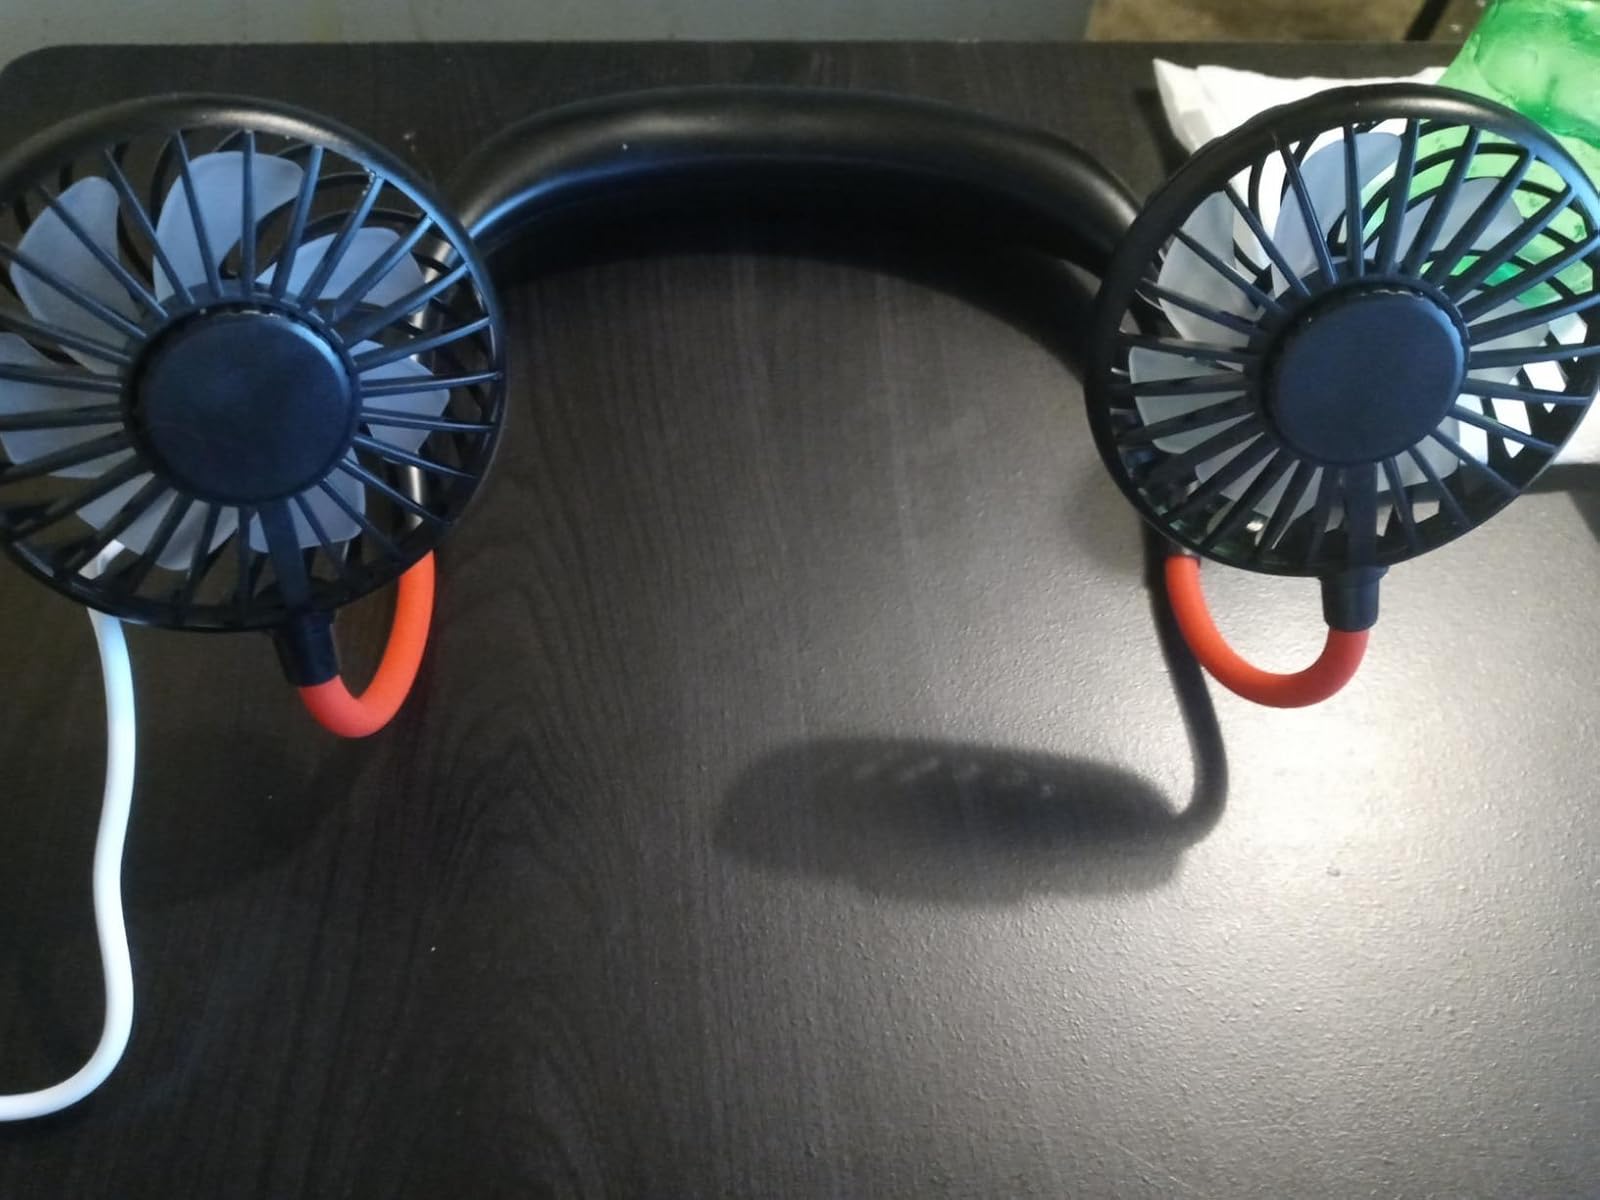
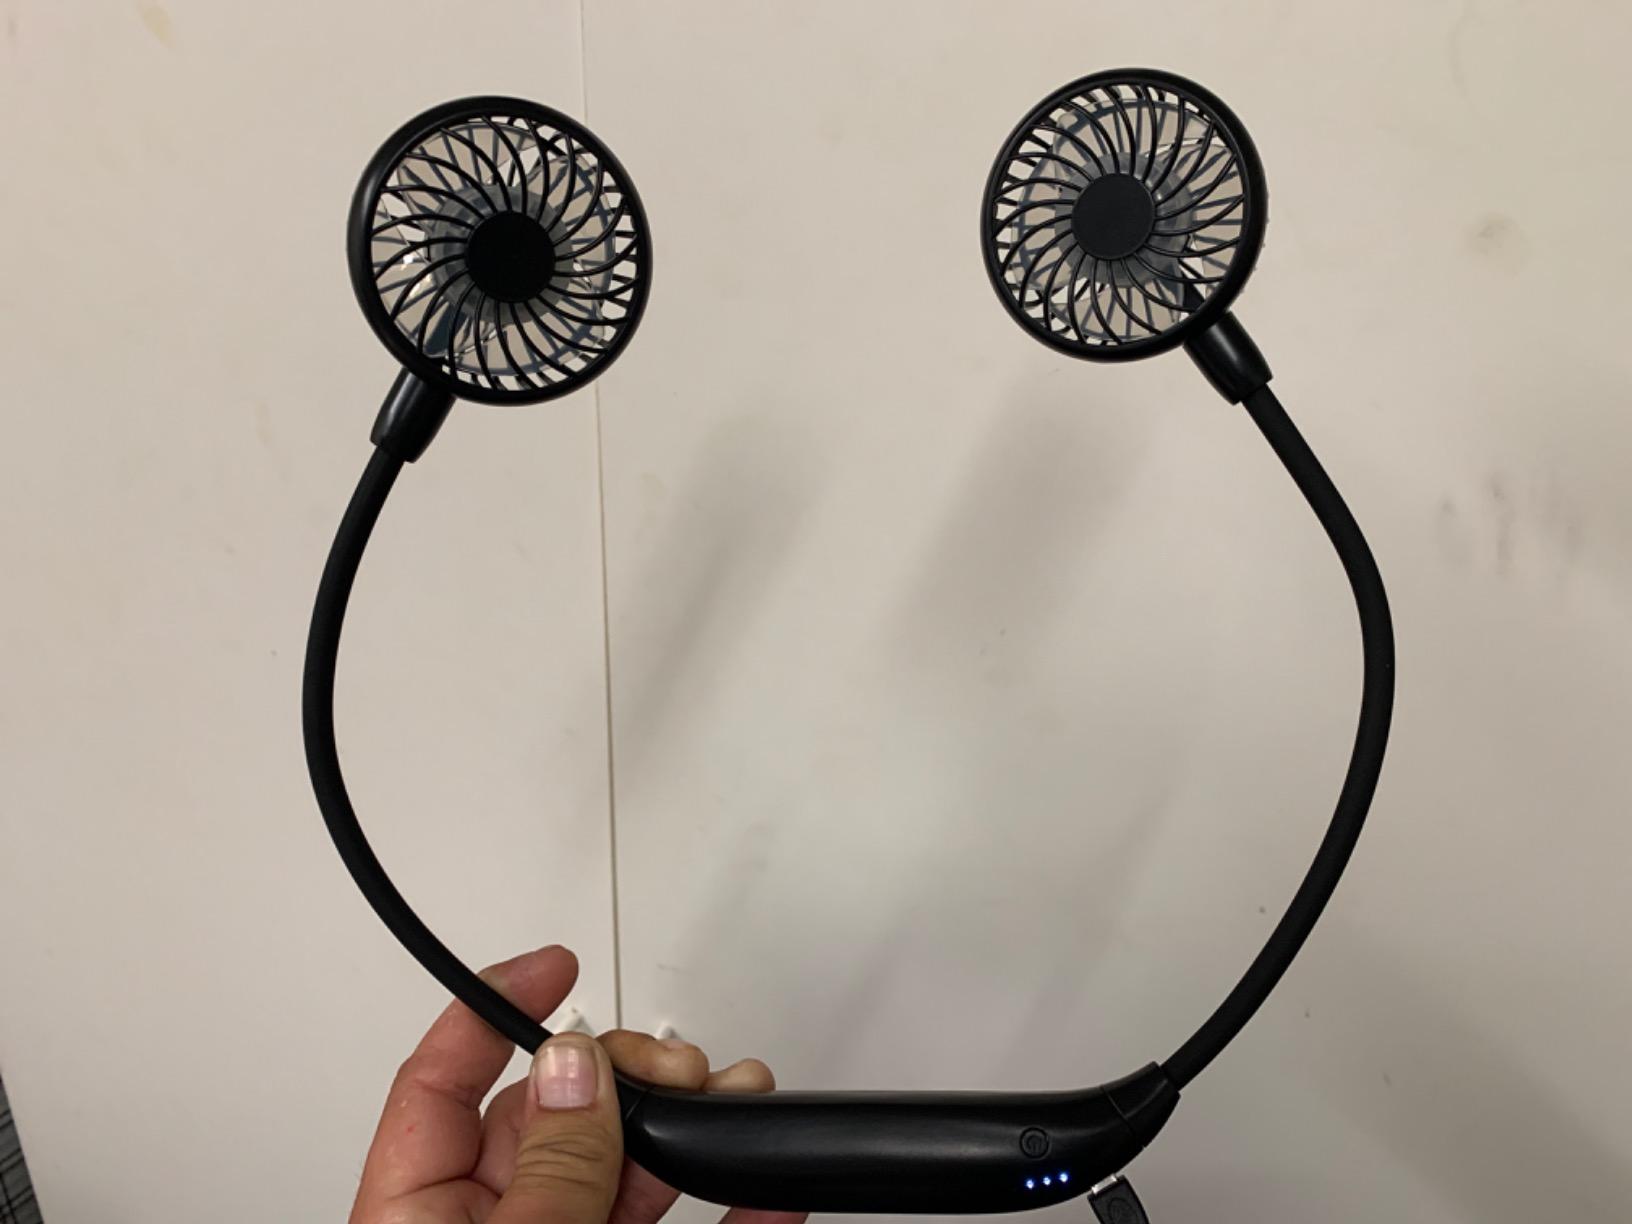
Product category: fan
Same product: no